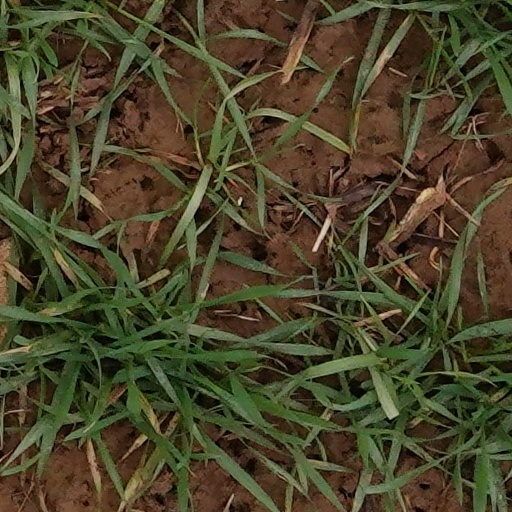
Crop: wheat